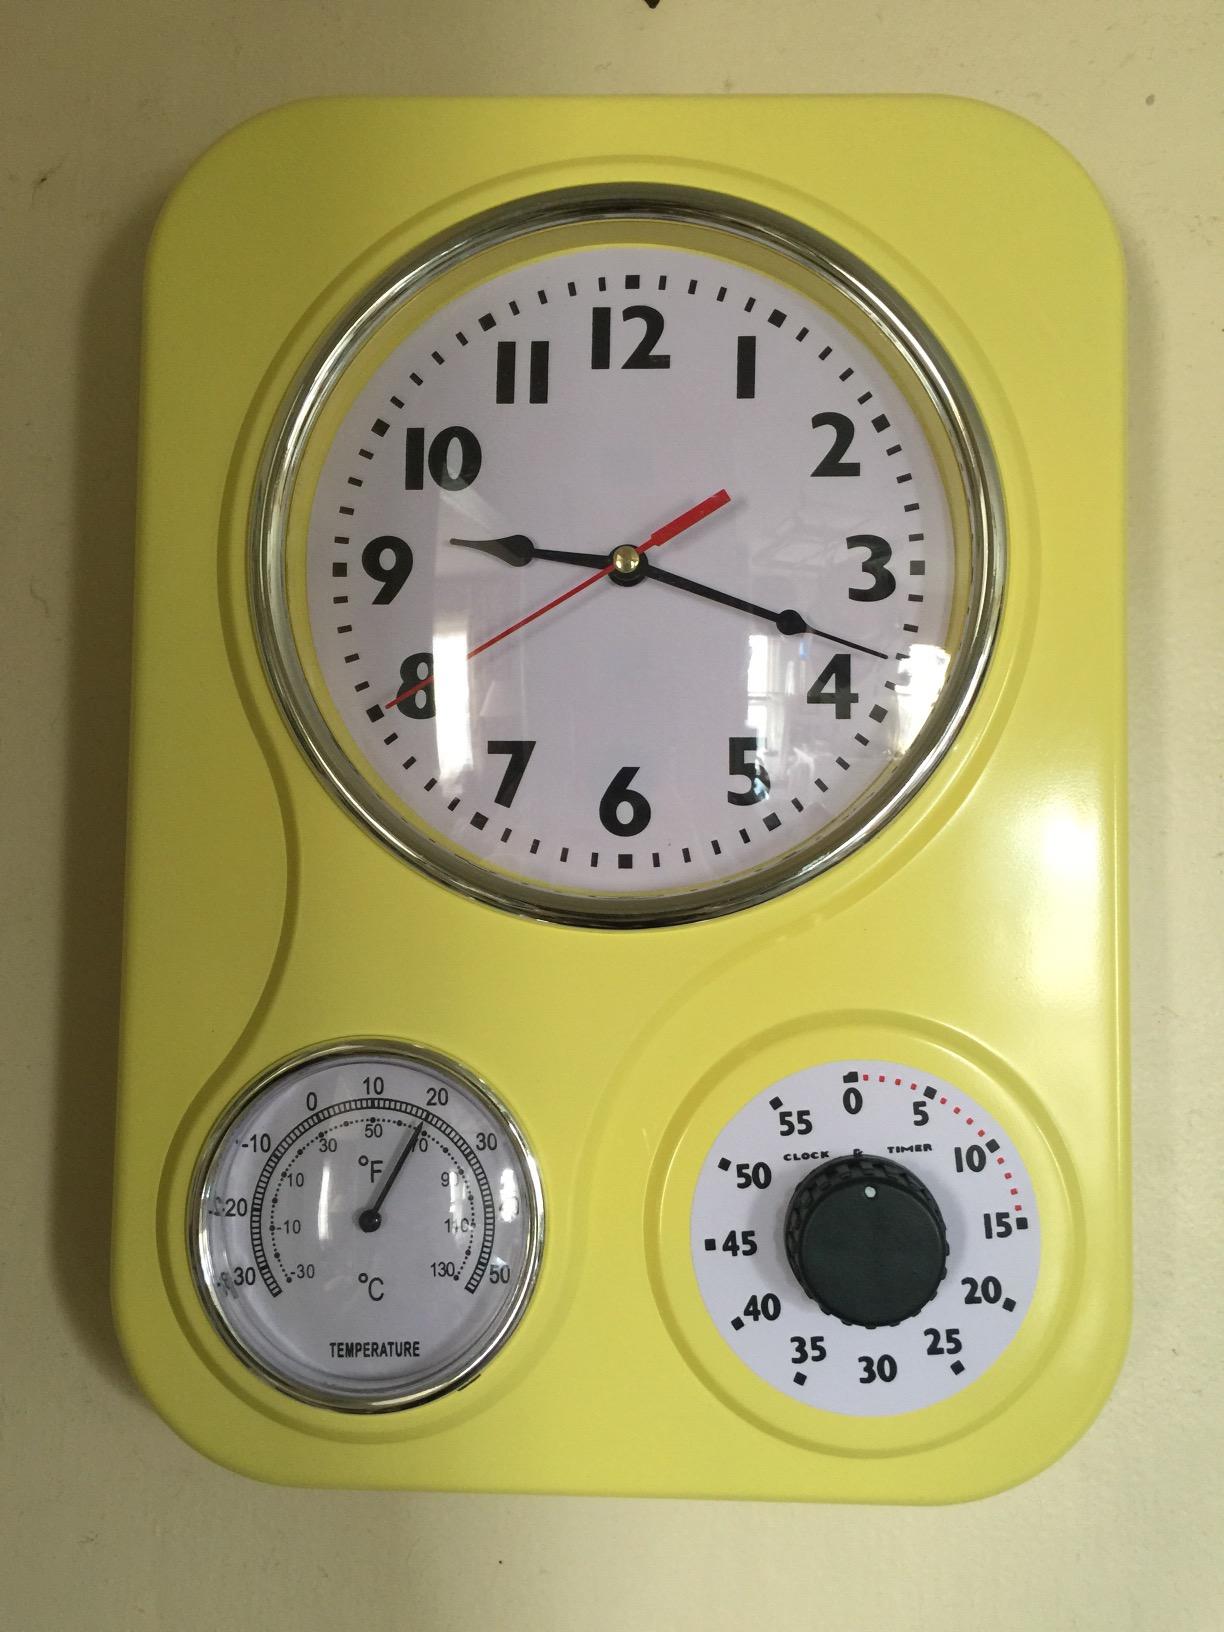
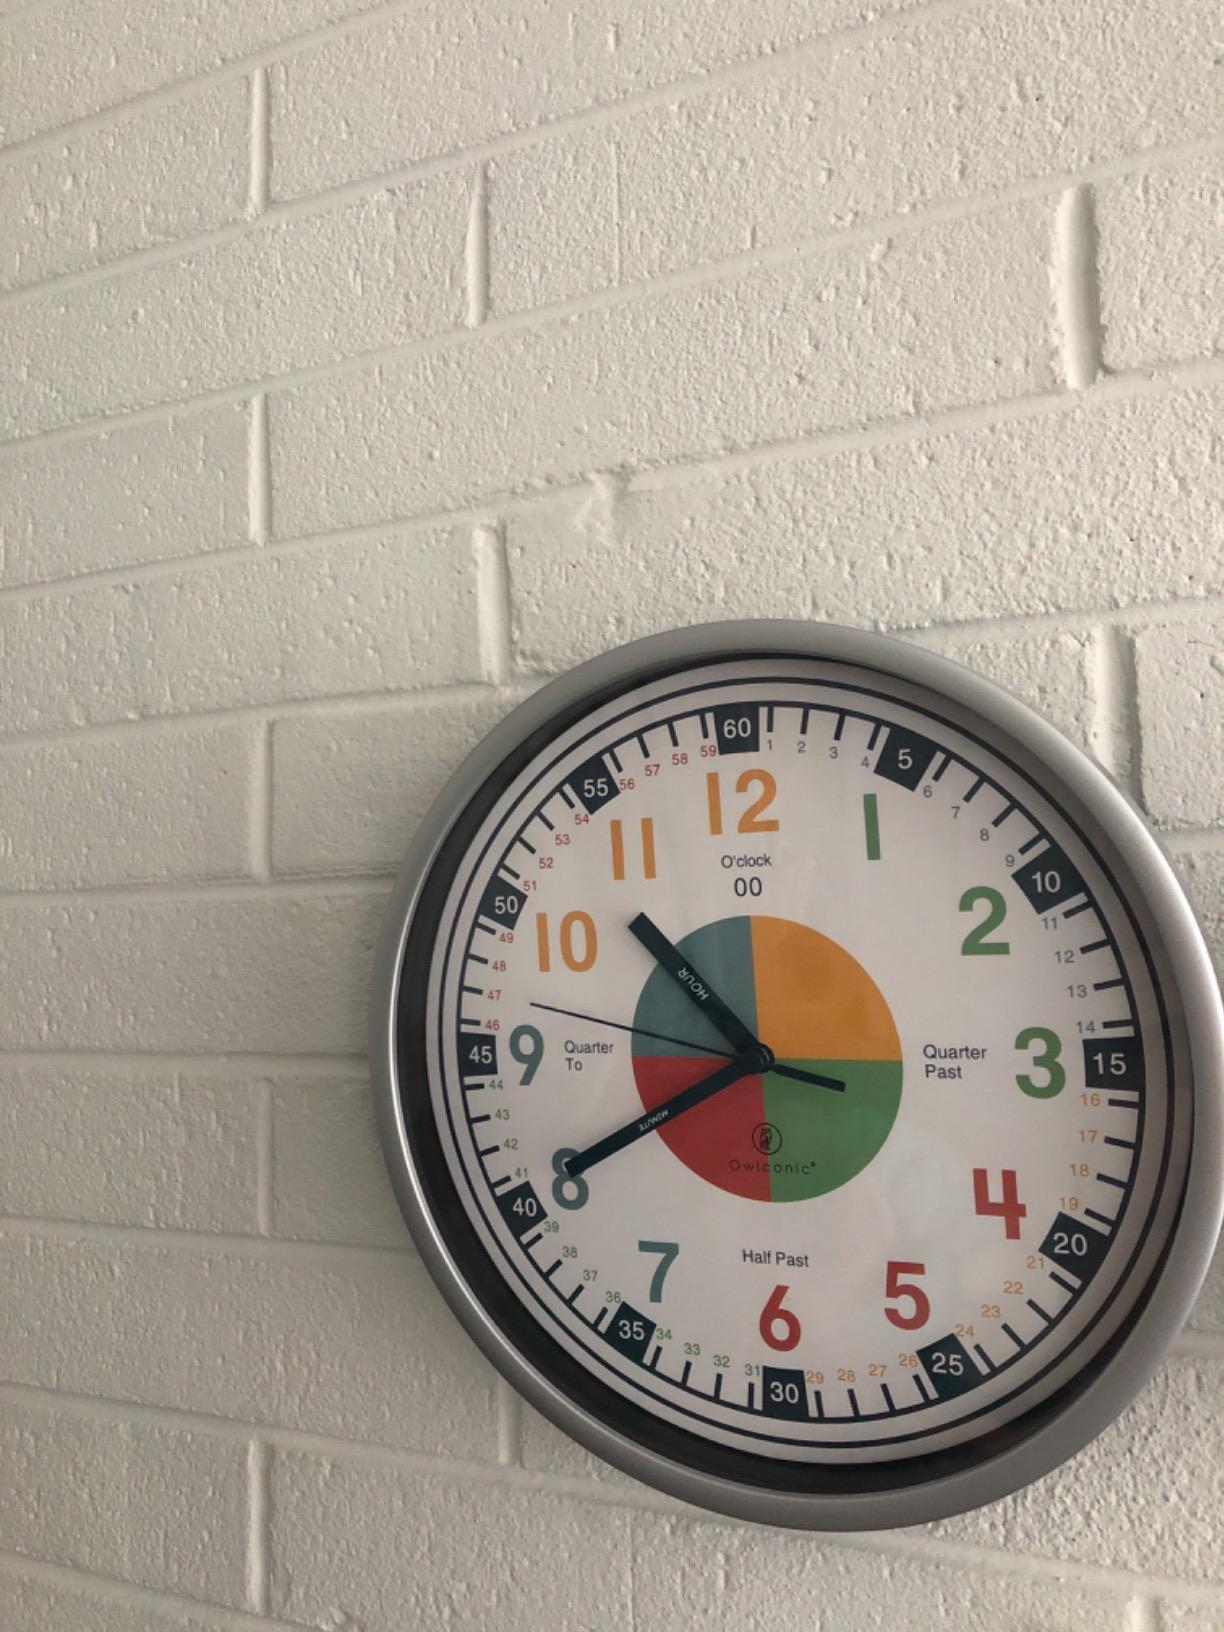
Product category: clock
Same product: no